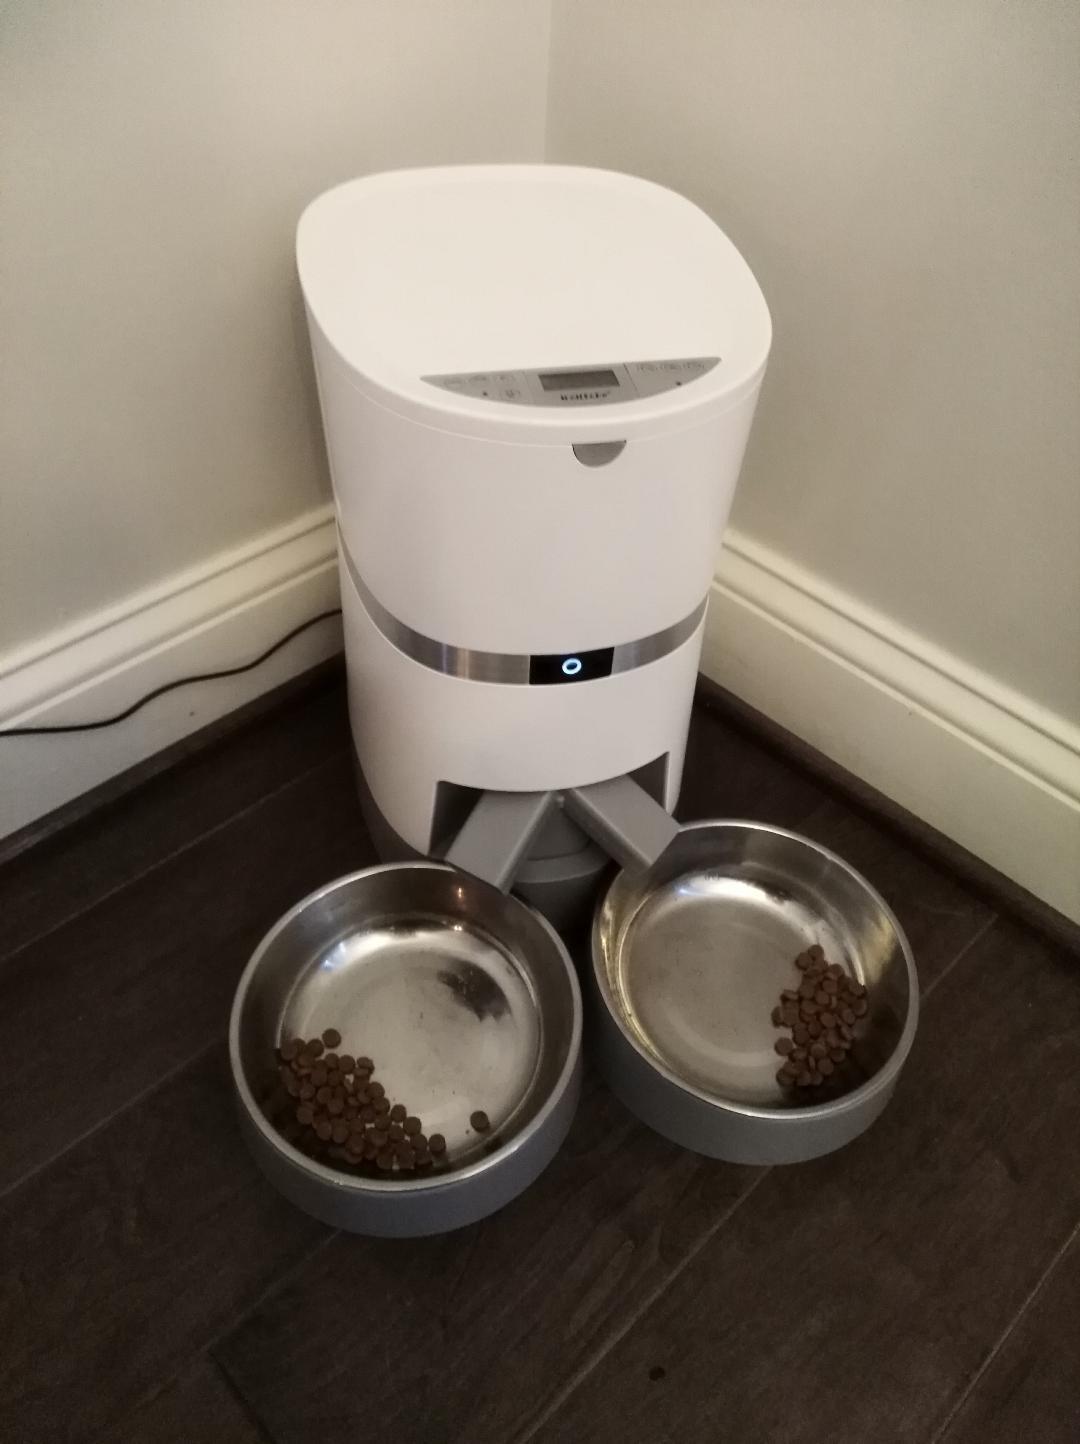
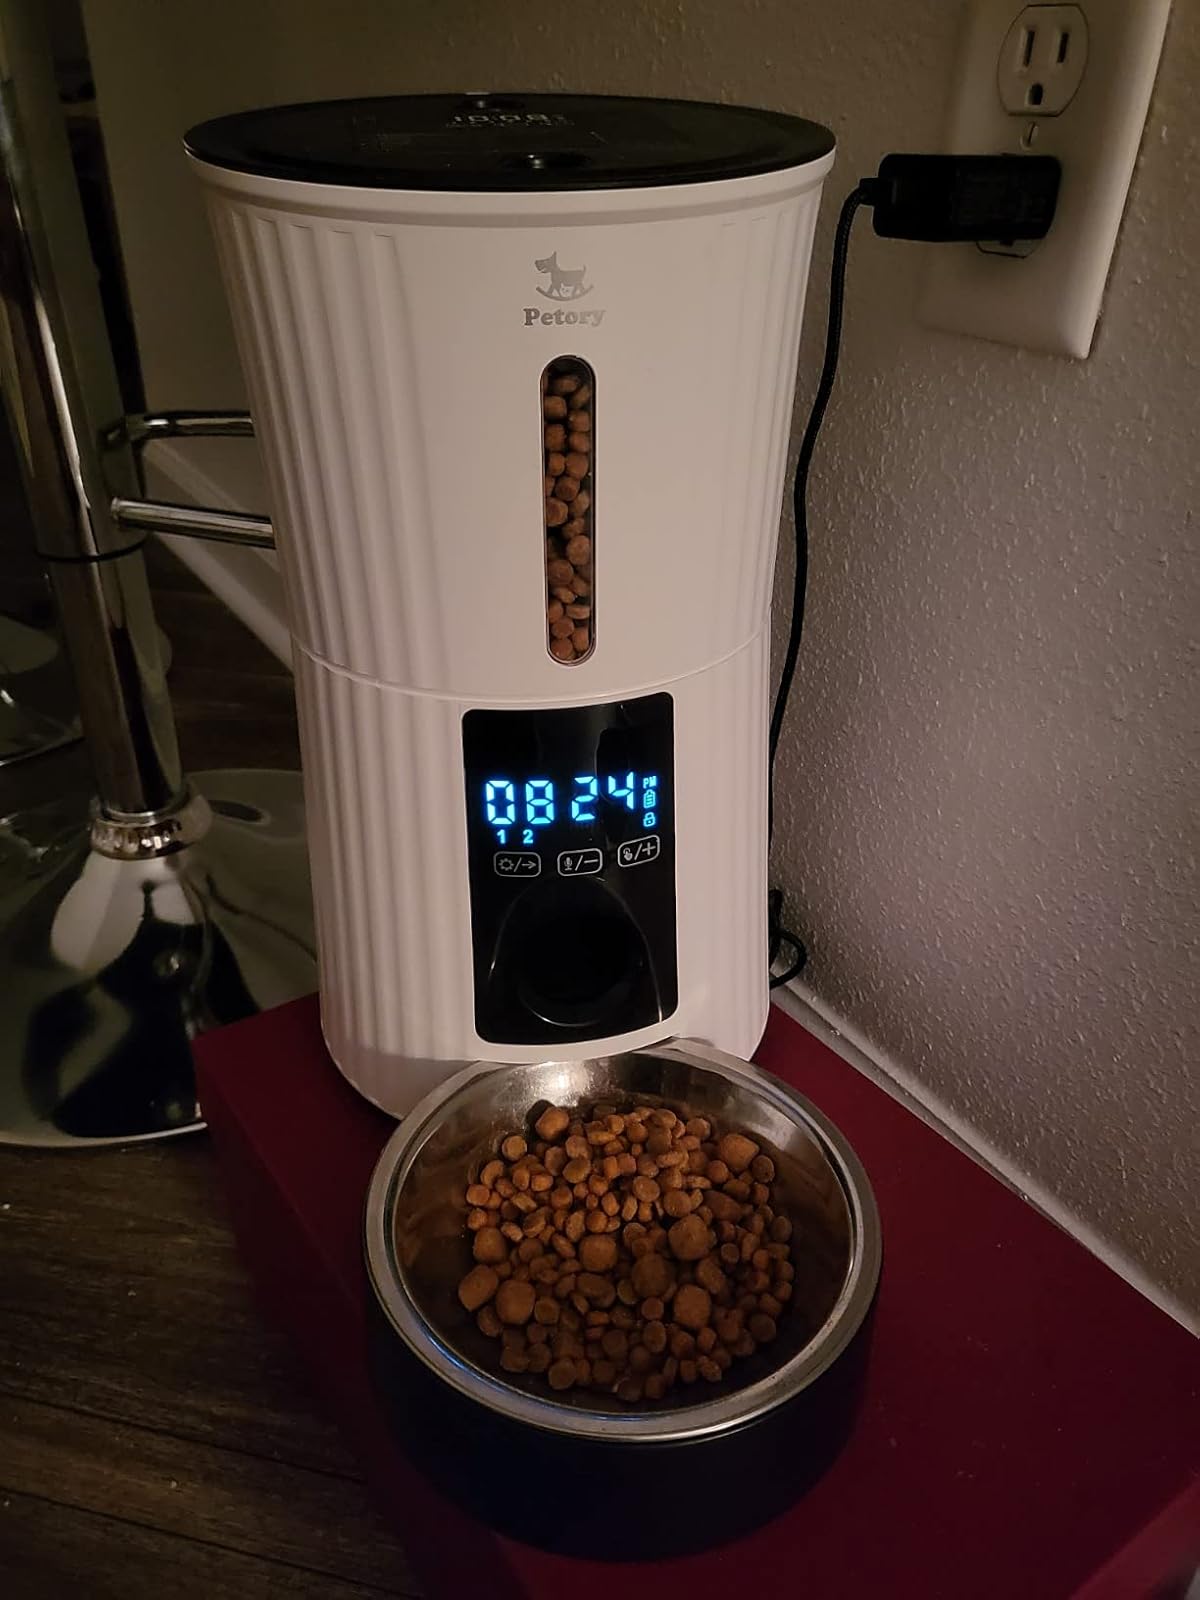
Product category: items_feeder
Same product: no